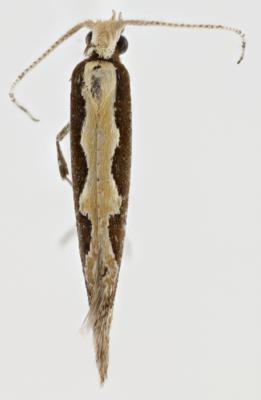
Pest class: diamondback_moth